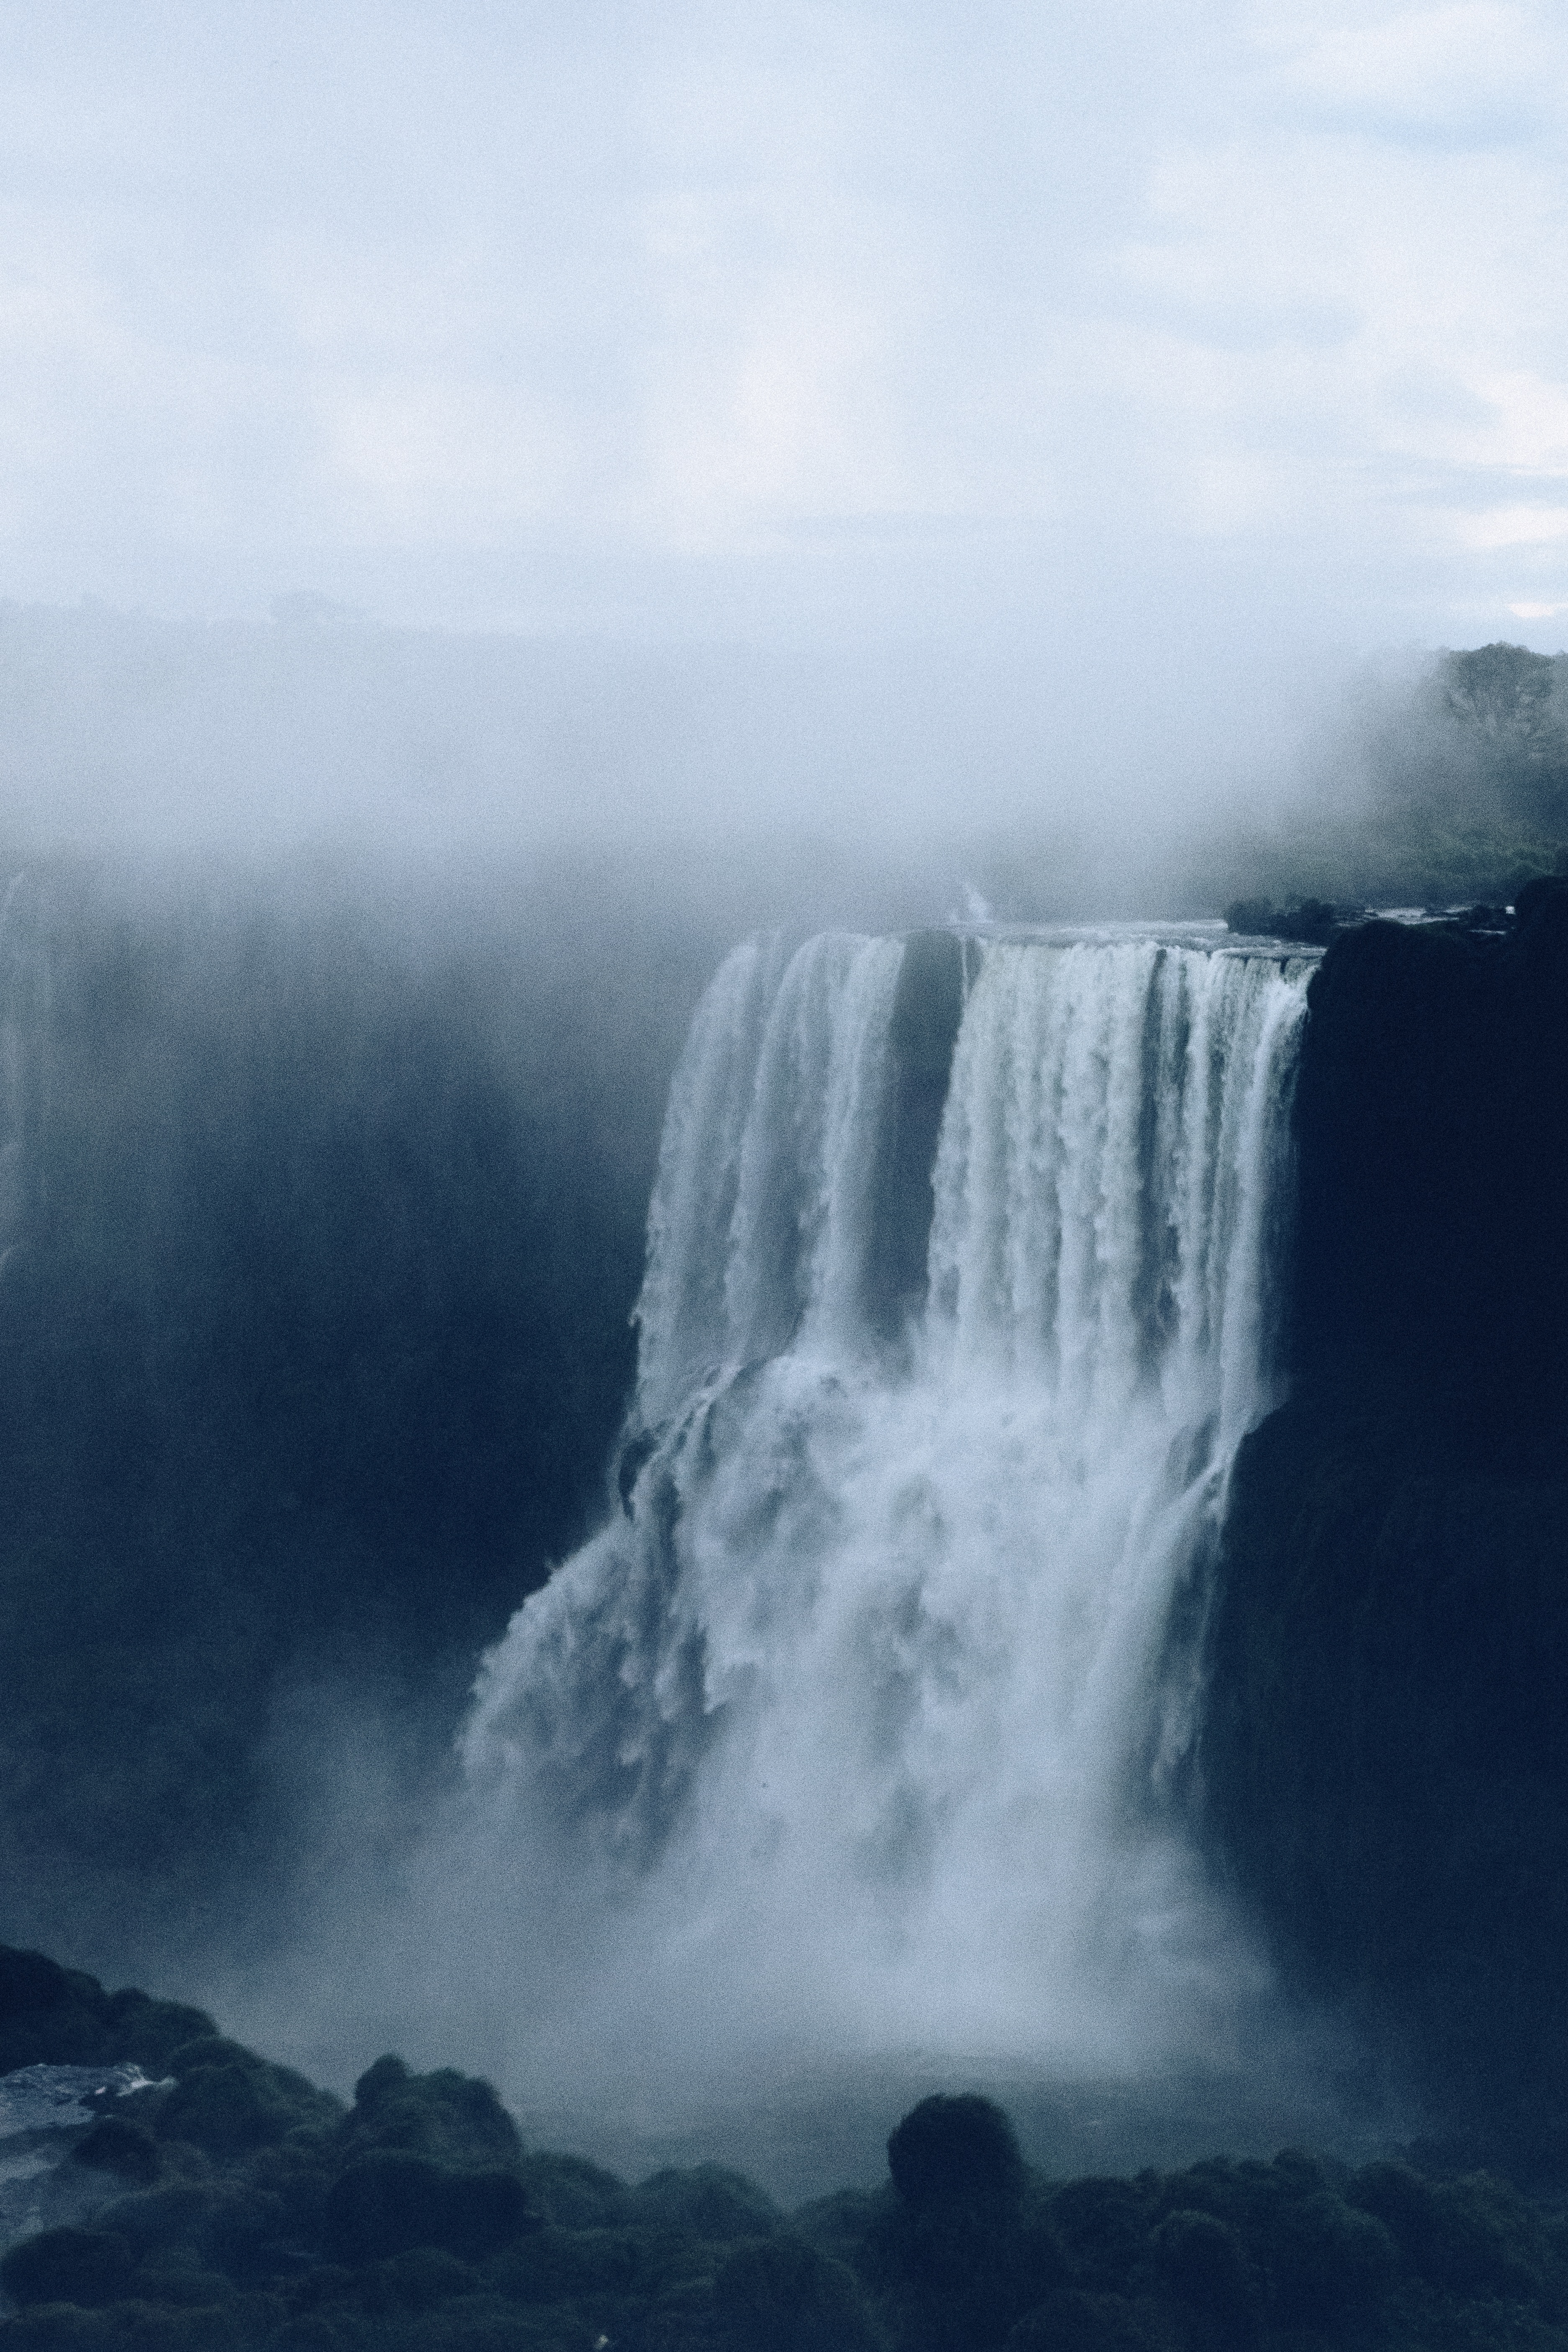
sea, coast, ocean, waterfall, mist, wave, weather, body of water, water feature, atmospheric phenomenon, geological phenomenon, wind wave